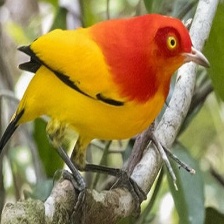
Species: FLAME BOWERBIRD
Scientific name: SERICULUS ARDENS